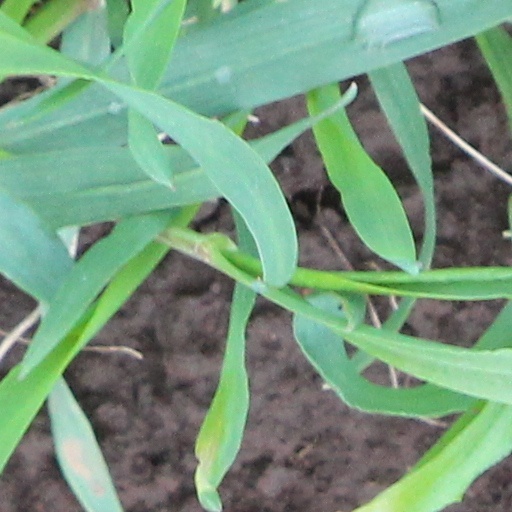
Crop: wheat